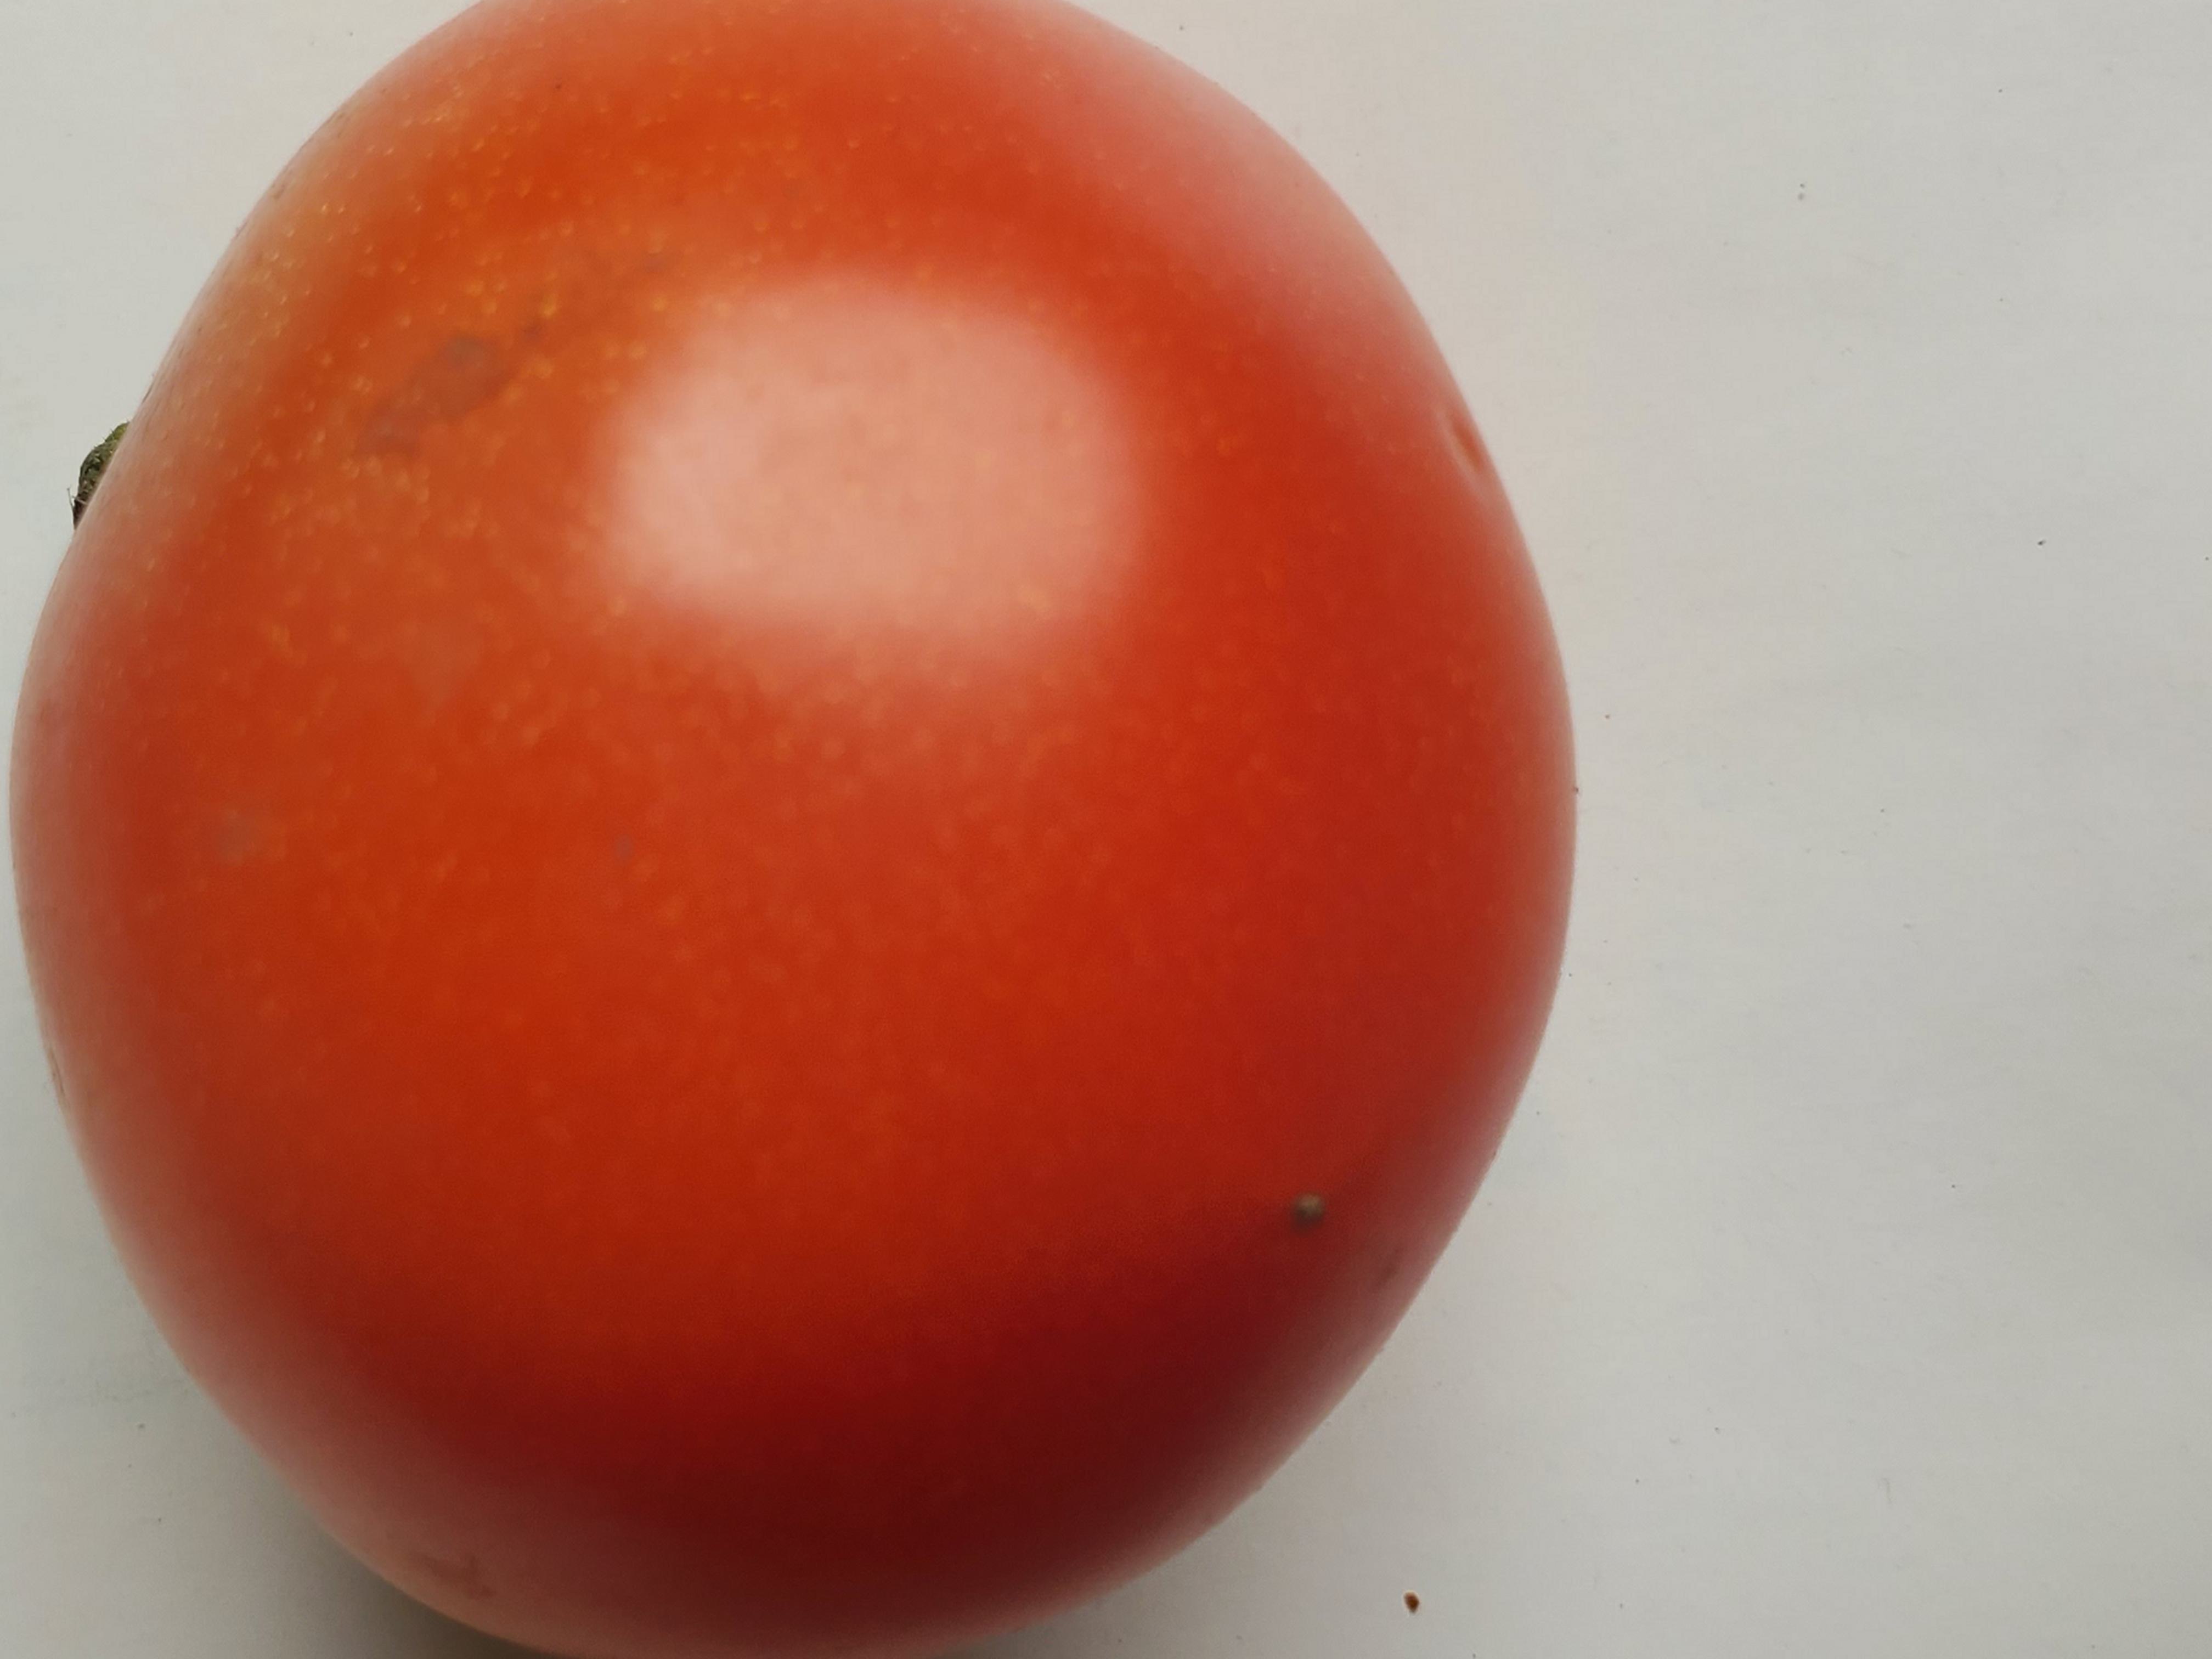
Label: Fresh